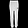
Label: Trouser